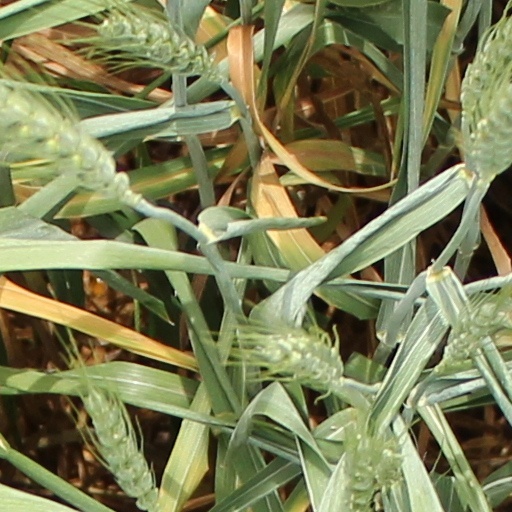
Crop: wheat